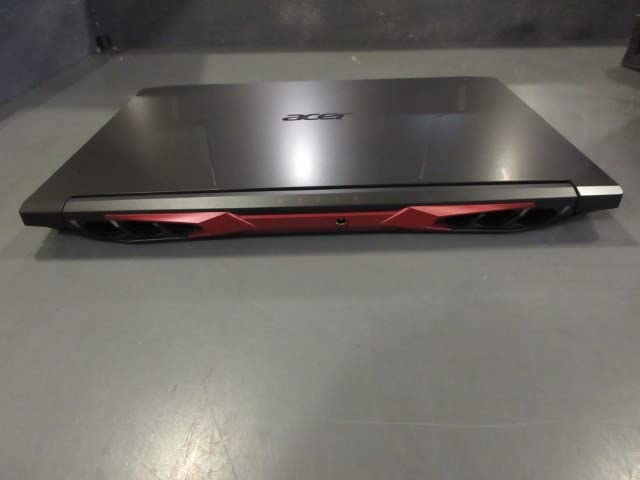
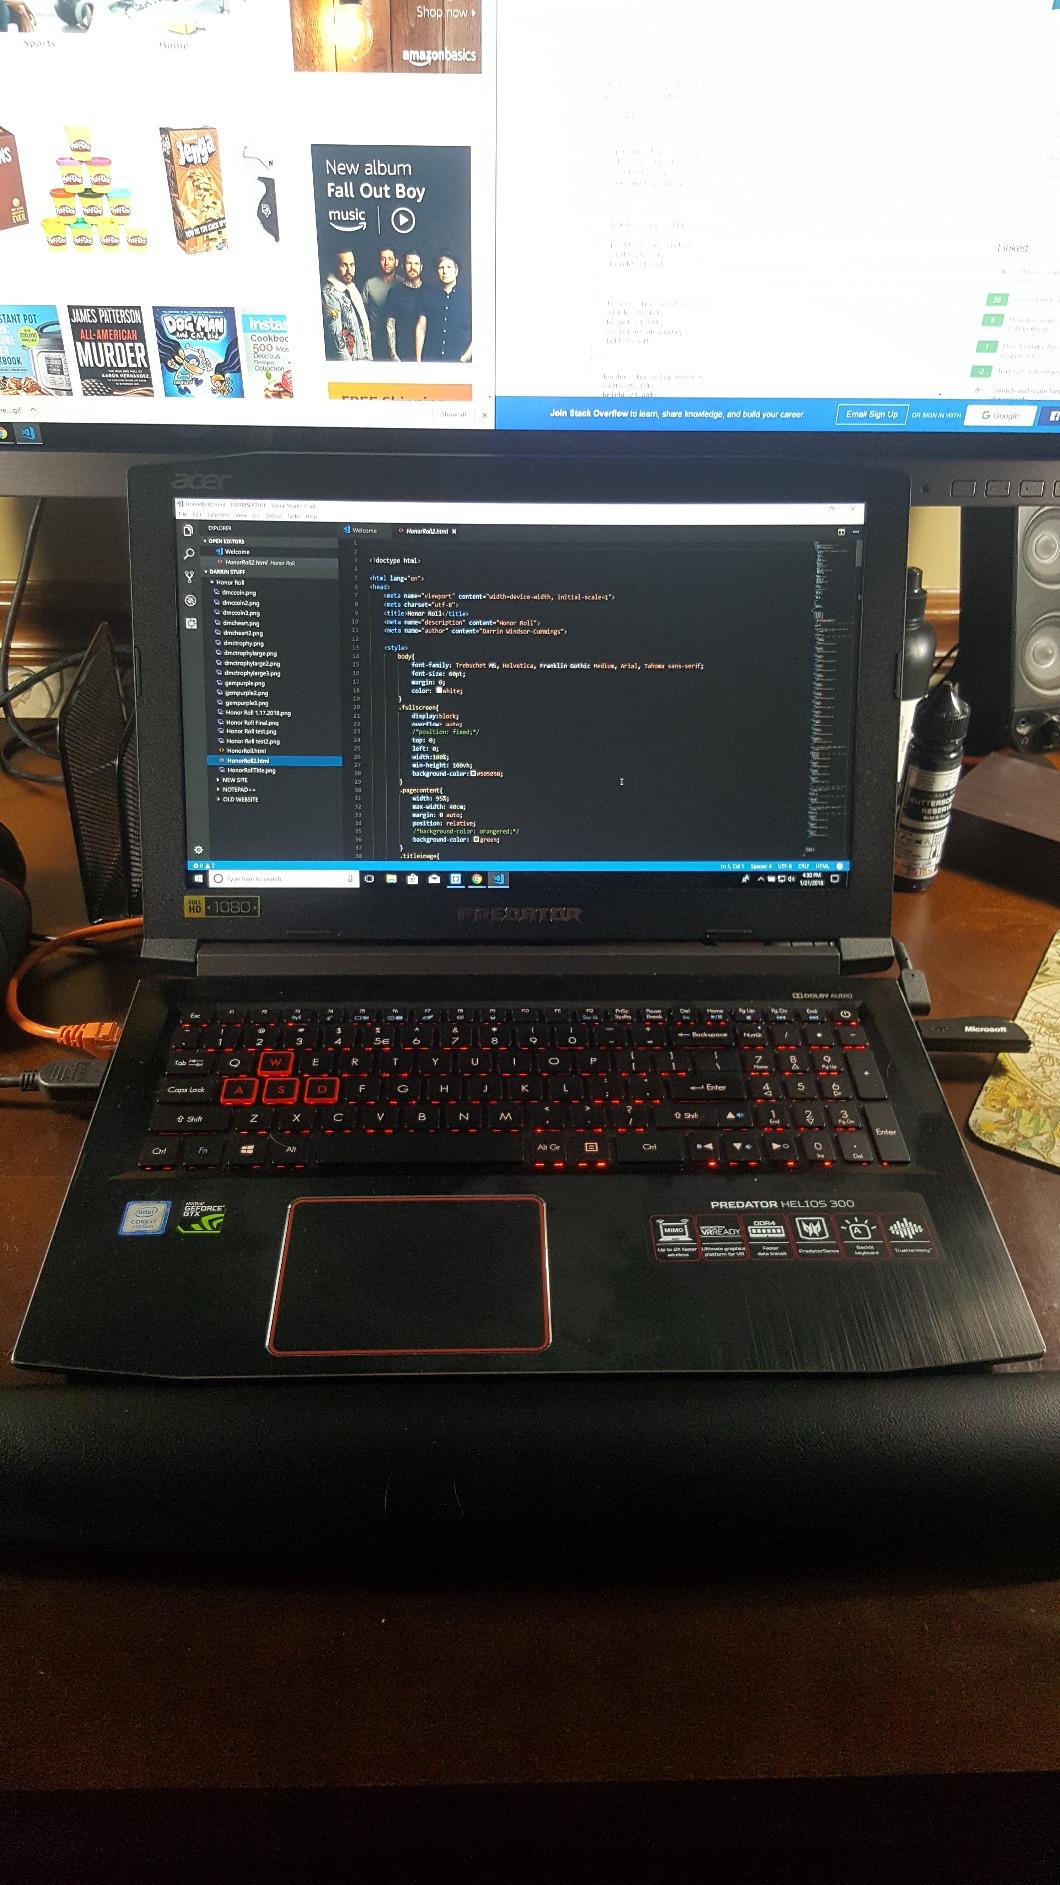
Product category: laptop
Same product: no